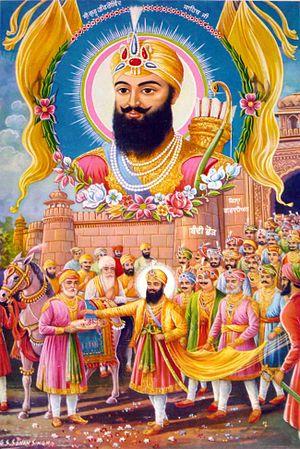
Guru Hargobind fut le sixième guru sikh. Il est le fondateur du principe du « Miri-Piri »: l'alliance de la foi et du pouvoir temporel. Il a aussi fait édifier l'Akal Takht à Amritsar, un des cinq temples les plus vénérés par les fidèles. À la suite du martyre de son prédécesseur, Guru Arjan, il a été contraint de prendre les armes contre l'oppression et donc de se soulever contre l'empereur de l'époque. Guru Hargobind est aussi dénommé: Guru Hargovind.